Davis Wright Tremaine

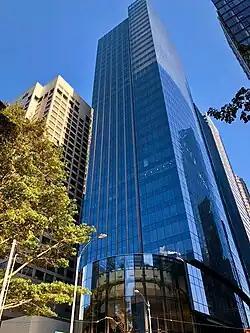
Davis Wright's largest office is headquartered in Seattle, Washington

The firm served as lead counsel for 30,000 plaintiffs in consolidated proceedings on behalf of fishermen, processors, Alaska natives, landowners, businesses, and others injured as a result of the spill of 11.8 million gallons of North Slope crude oil into the coastal waters of Alaska by the Exxon Valdez. The plaintiffs were ultimately awarded almost a billion dollars in damages and interest.